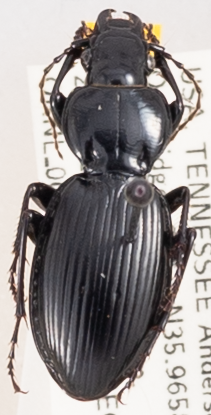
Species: Cyclotrachelus fucatus
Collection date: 2023-05-24
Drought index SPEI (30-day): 0.32
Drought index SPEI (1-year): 0.128
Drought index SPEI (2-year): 0.24